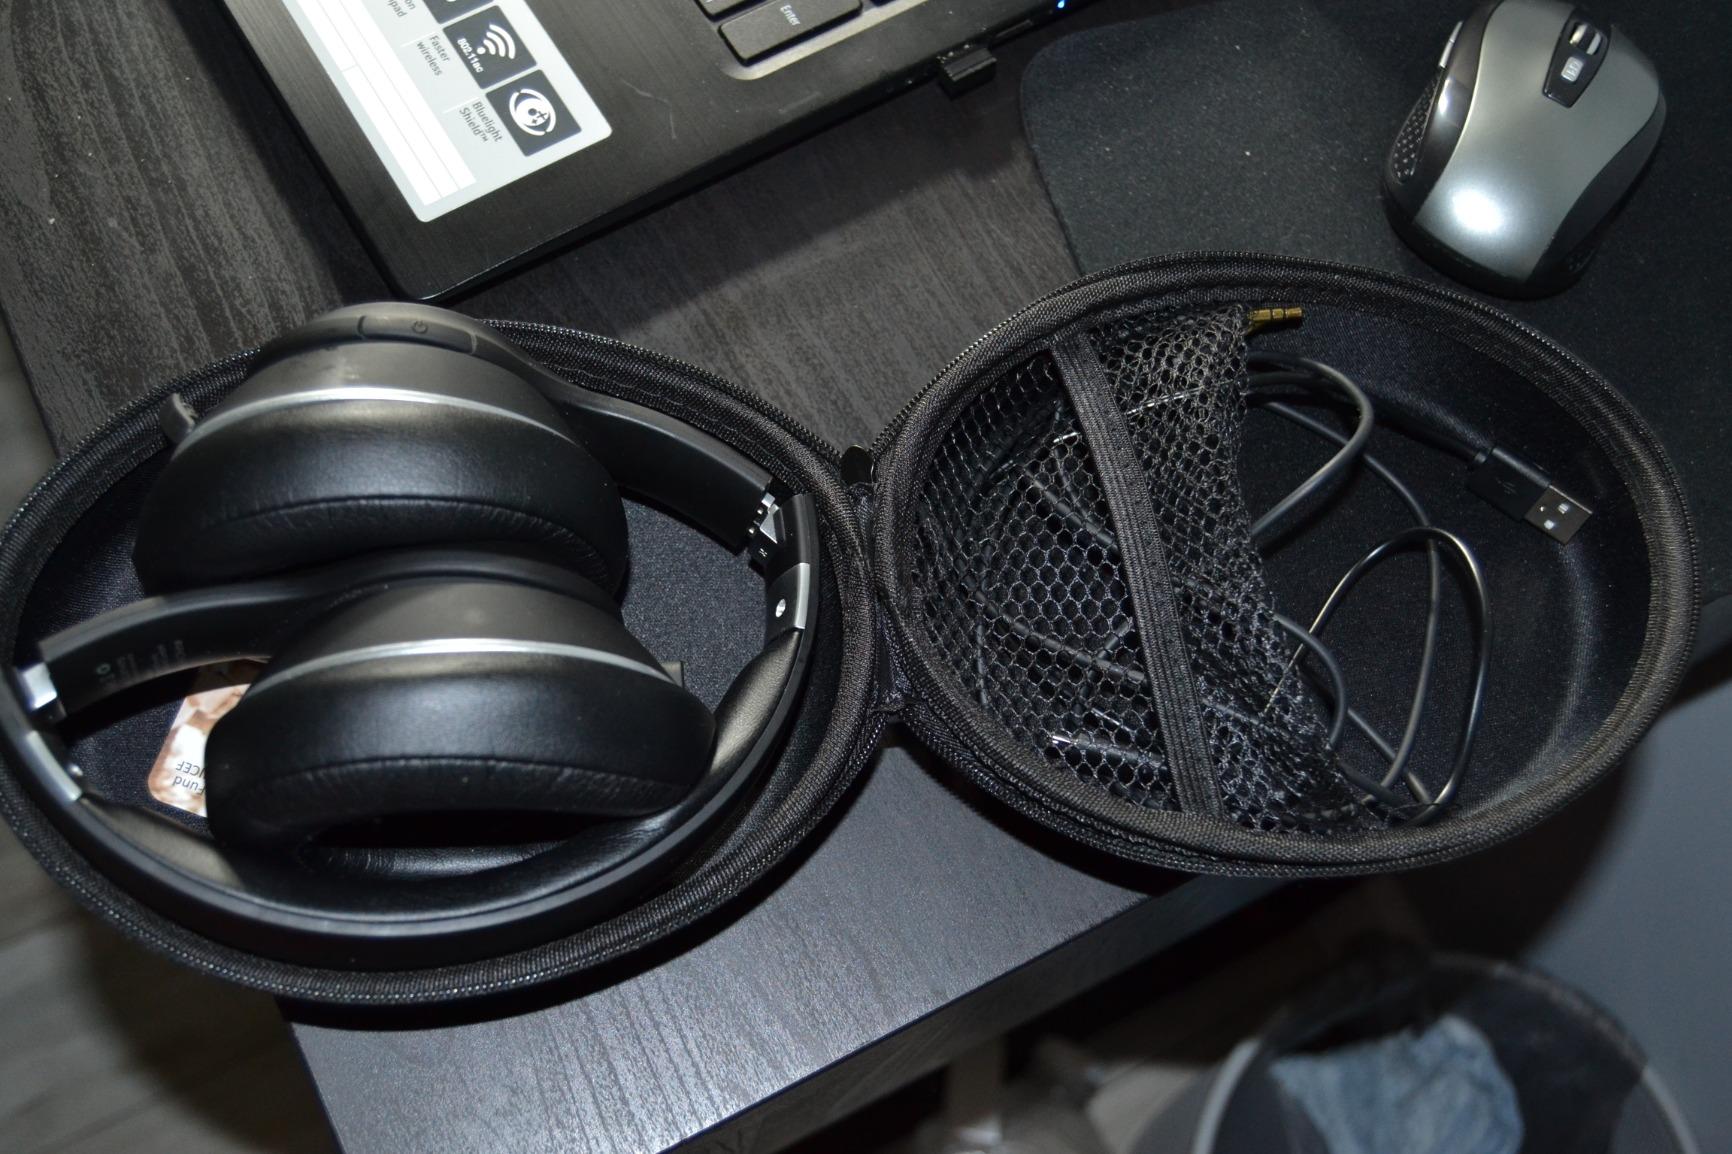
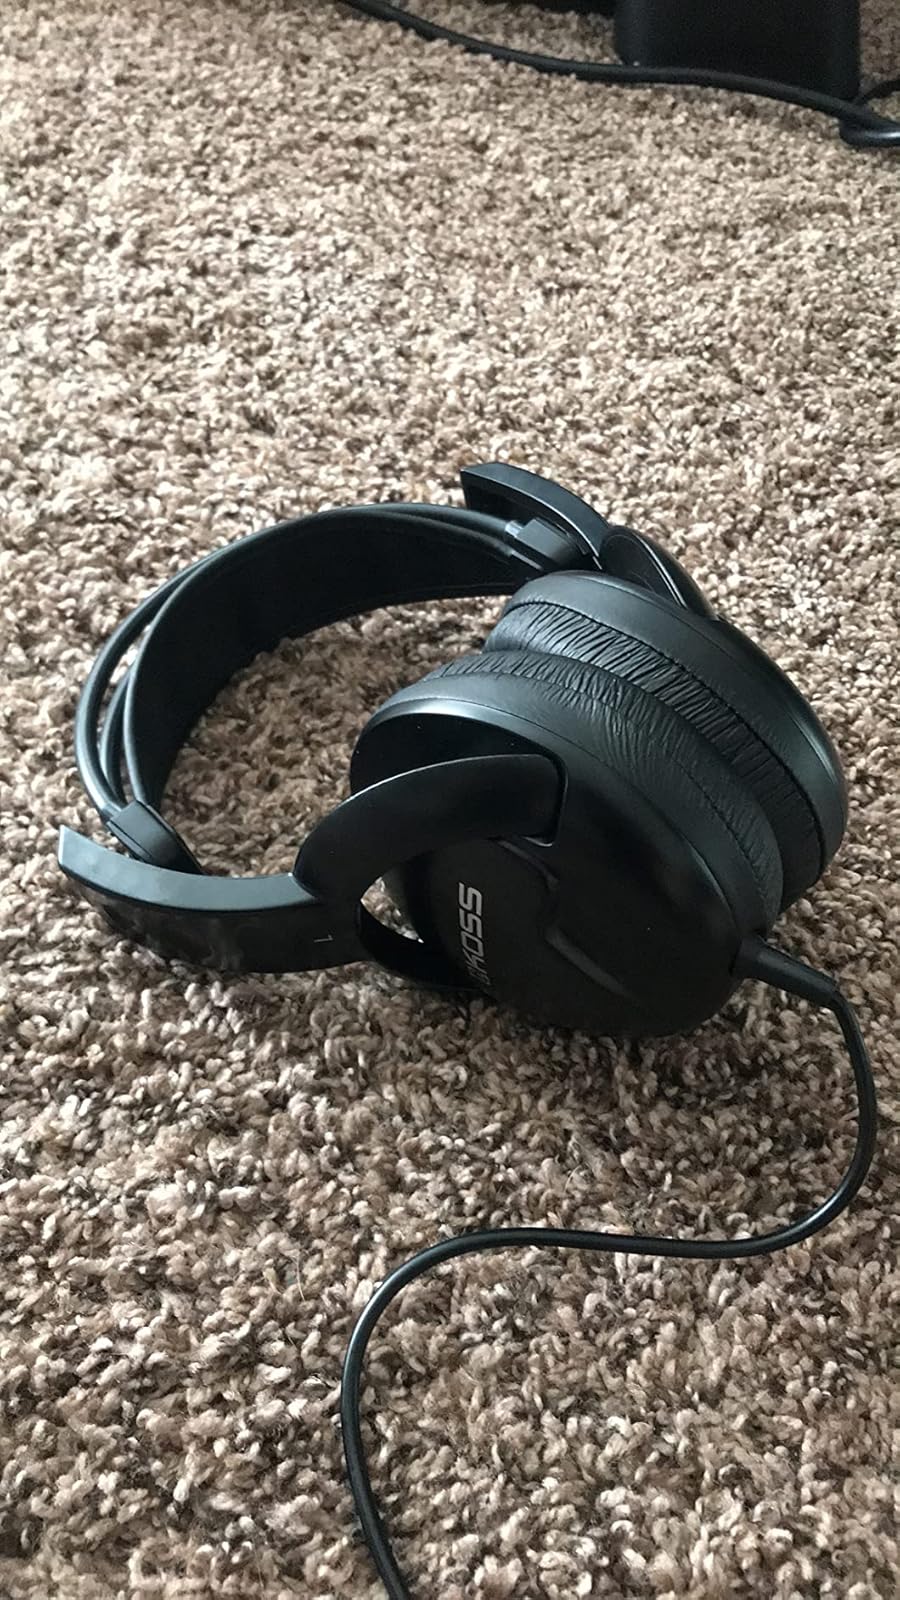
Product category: headphones
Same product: no